Gusta Fučíková

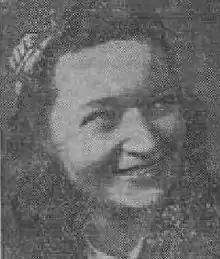
Gusta Fučíková

Gusta Fučíková, born "Gusta (Augusta) Kodeřičová" (28 August 1903 Ostředek – 25 March 1987), was a Czechoslovak publicist and editor, politician of the Czechoslovak Communist Party, an activist of women's and left-wing peace movements, and deputy of the "Sněmovna lidu Federálního shromáždění" ("Chamber of the People of the Federal Assembly", one of the two chambers of the Czechoslovak Federal Assembly) during the so-called Normalization period. She was the wife of the Communist politician Julius Fučík who was executed by the Nazi occupiers during the World War II.